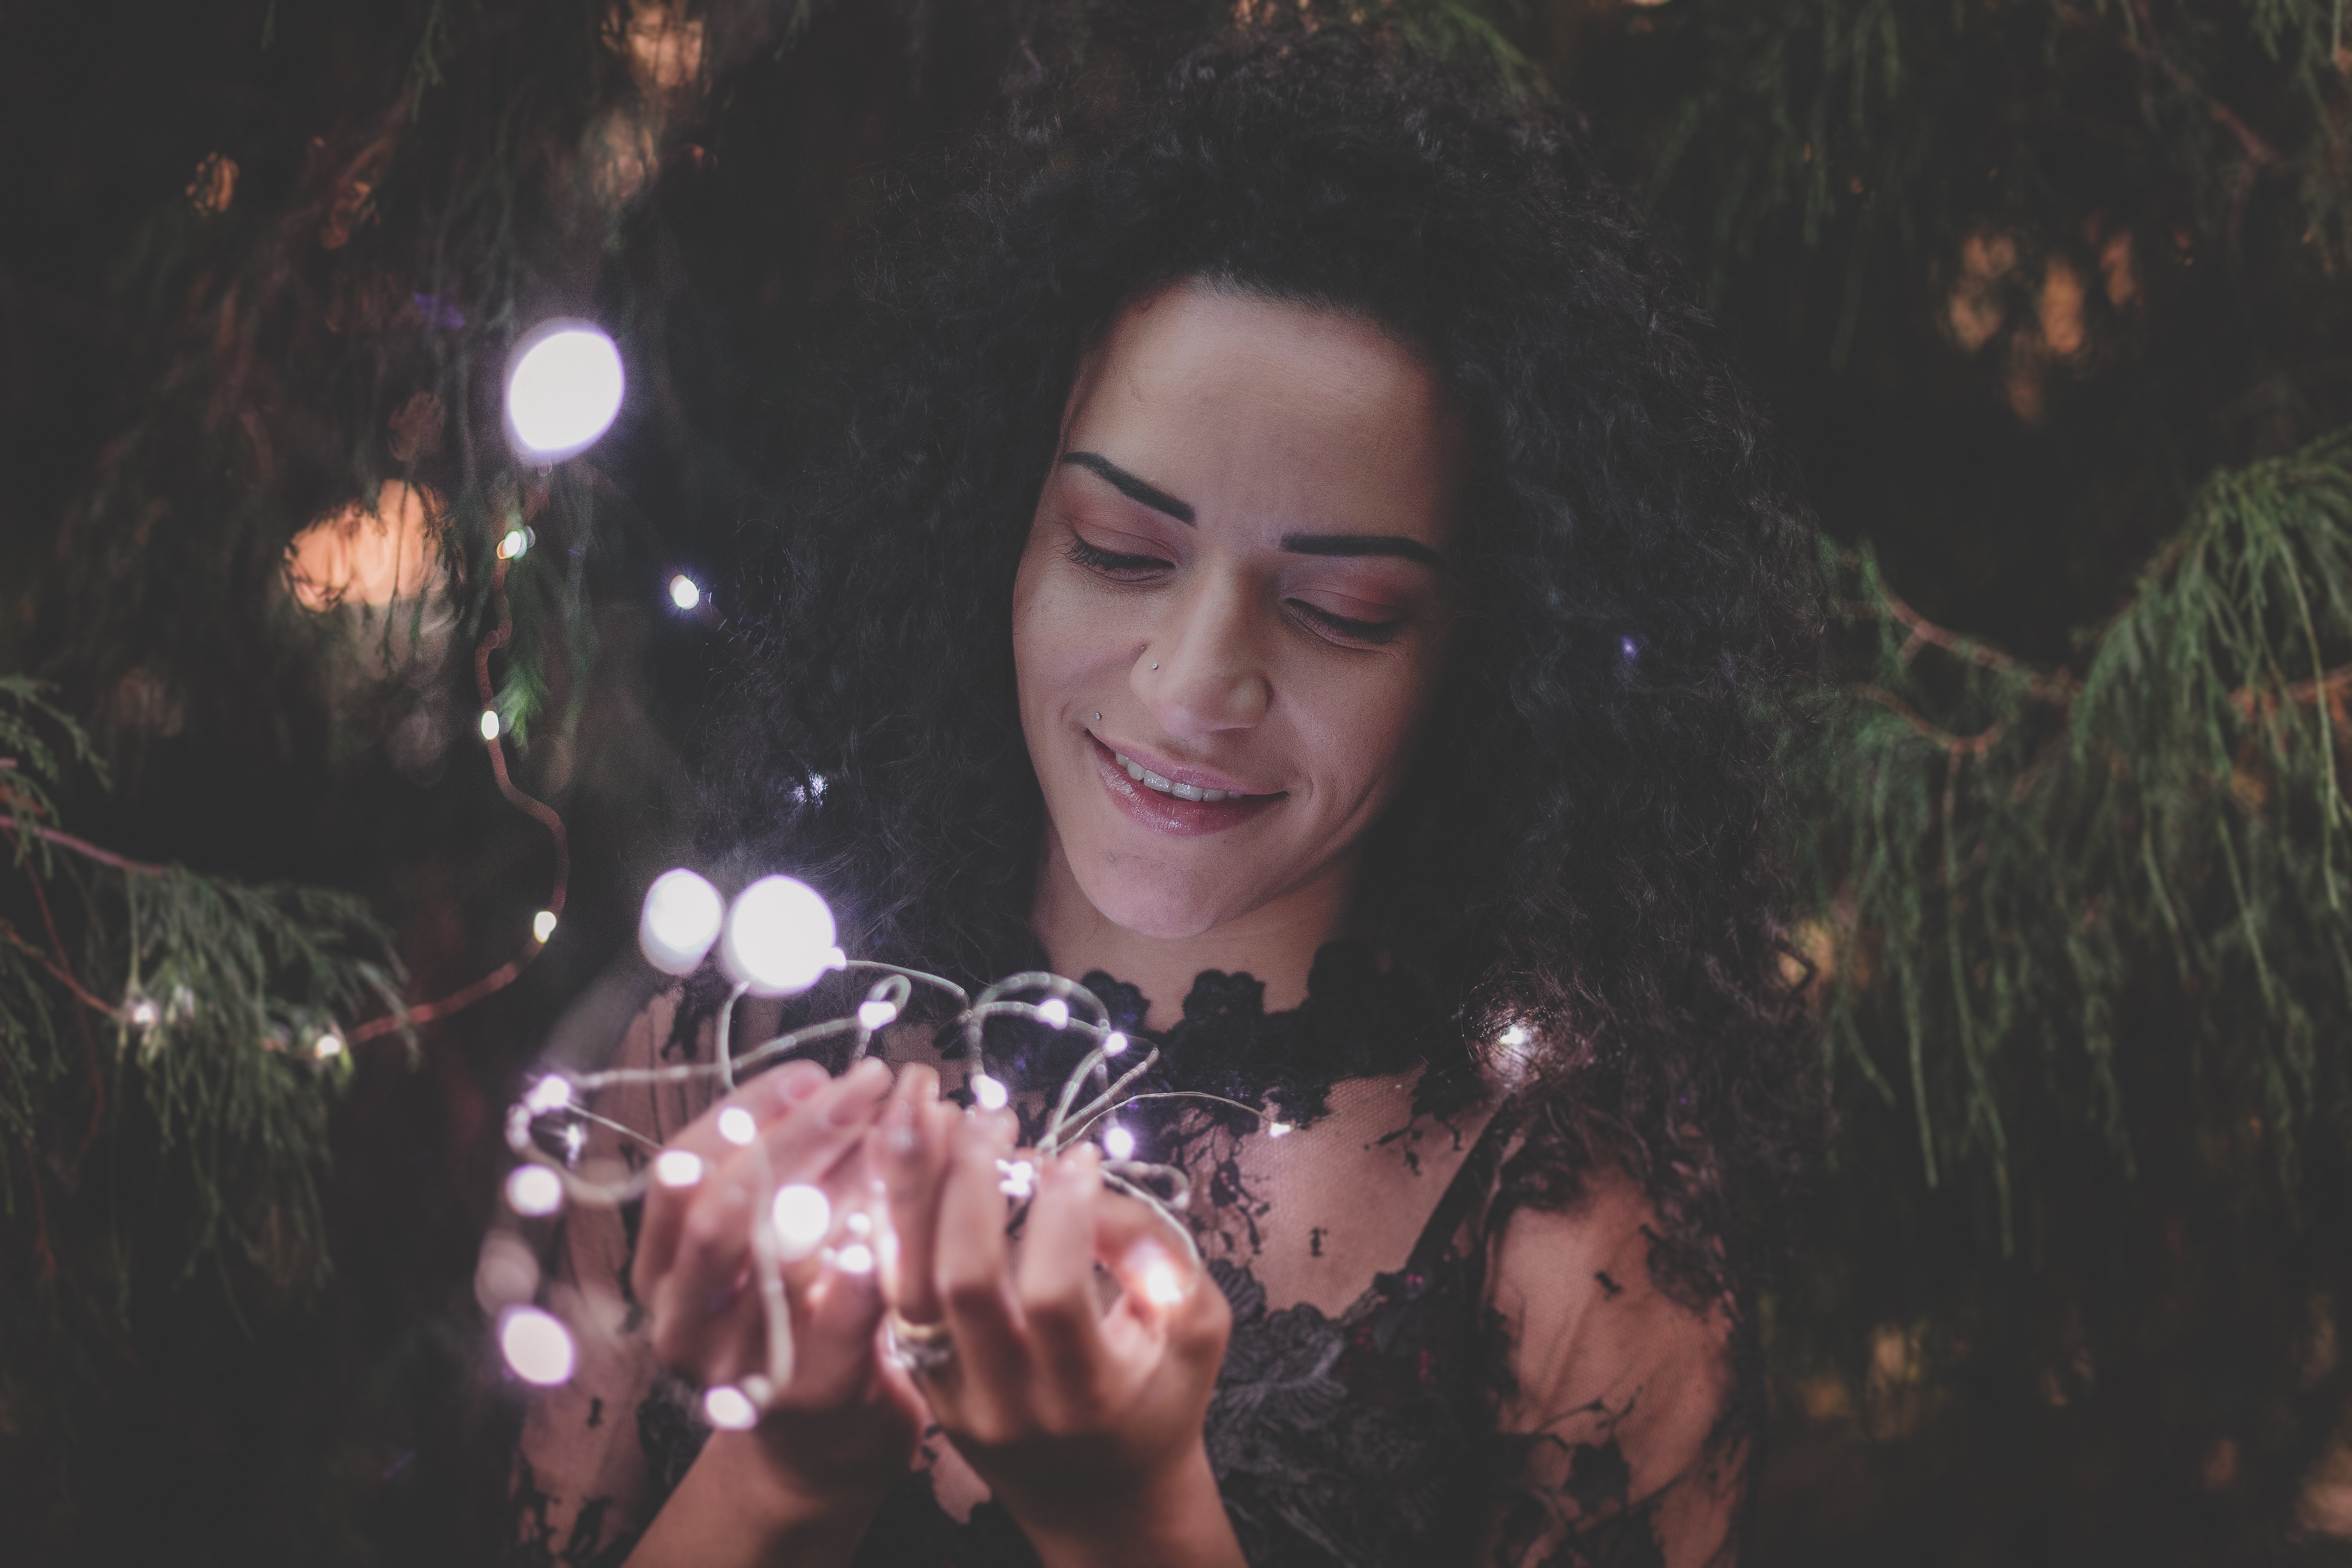
face, beauty, lip, smile, fun, eye, brown hair, tree, night, photography, black hair, portrait, plant, long hair, flower